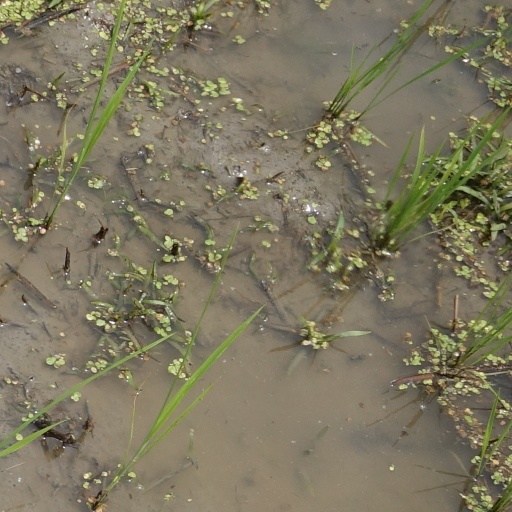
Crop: rice